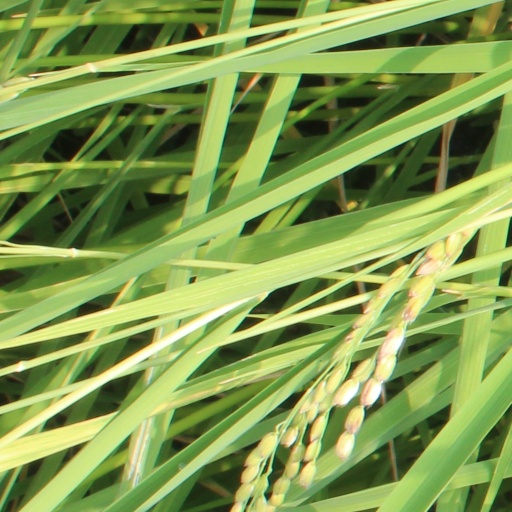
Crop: rice